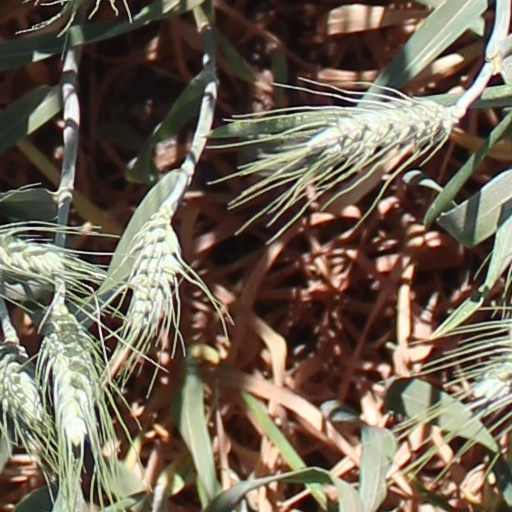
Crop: wheat